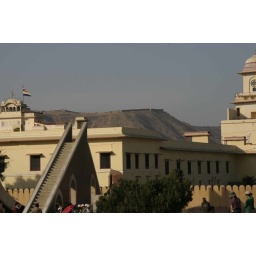
The anicent obervatory in Jaipur. There is an Indian version of great wall on top of the hill in the background.